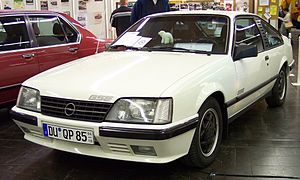
Opel Monza / Monza A2 1982-1986
"Opel Monza var en luksus bilmodel fra Opel produceret i årene 1978 til 1986. Modellen blev introduceret i 1978 og var Opel´s direkte efterfølger fra Commodore Coupé. Bilen er i bund og grund en Opel Senator Coupé, men Opel valgte at give Monza´en sit eget navn for at give bilen mere prestige. Bilen blev produceret i 8 år, og fik et facelift i 1982. De første årgange er kendt som ""A1"" modellen, og de senere årgange som ""A2"" modellen.